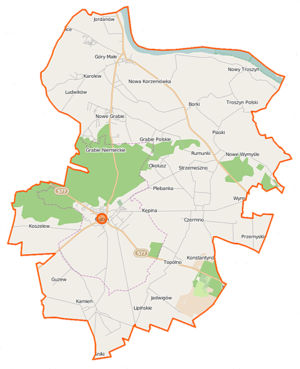
Gąbin est une gmina urbaine-rurale ou mixte de la powiat de Płock, dans la Voïvodie de Mazovie, dans le centre-est de la Pologne.